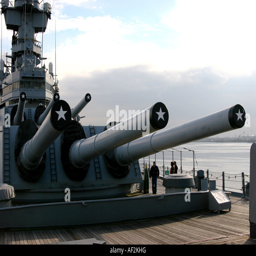
view from the main tower and cannons